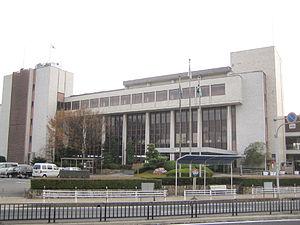
Toyoake est une ville située dans la préfecture d'Aichi, sur l'île de Honshū, au Japon.